Ia of Cornwall

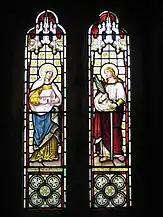
Window in St Senara's Church, Zennor - Saint Ia is depicted on the right

Like many Cornish saints, public and liturgical veneration of Ia is mostly limited to the area surrounding her patronal town. Ia has two churches dedicated to her, both in St Ives: St Ia's Church, which is of the Church of England, and a Catholic church dedicated to the Sacred Heart and Saint Ia. A now ruined chapel near Troon was also dedicated to her, initially built around the 10th century near a holy well. The church of Plouyé in Brittany was probably dedicated originally to this saint as well. St Olaf's Church, Poughill, St Senara's Church, Zennor, and St Uny's Church, Lelant have stained glass windows depicting her. Her feast day is 3 February.